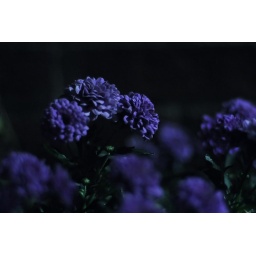
Purple flowers in a pot lit by a bluish tinted streetlight. Taken with a Nikon D90 with 50mm lens